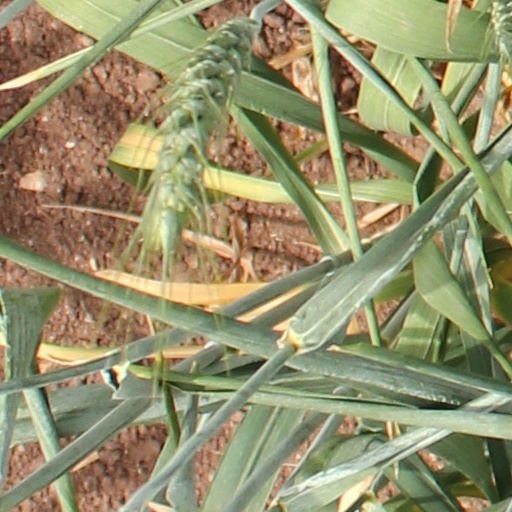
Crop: wheat